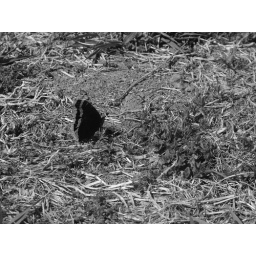
black and white setting picture taken in  caldwell idaho